Basilica of San Barnaba

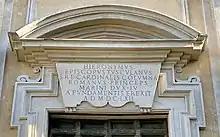
The plaque celebrating the foundation of the basilica, placed above the main door on St. Barnabas Square.

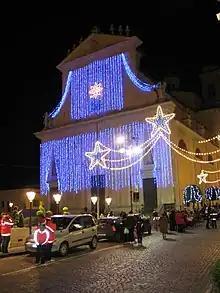
The facade of the basilica on St. Barnabas Square during Christmas 2008.

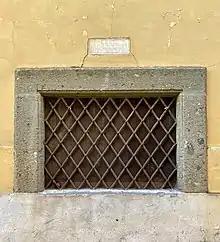
The large window of the former cemetery, in Corso Trieste, located below the basilica.

The first sung mass was celebrated in the new Collegiate Church only on October 22, 1662, by Monsignor Carlo Tarugi, vicar general of the suburbicarian see of Albano and the first abbot parish priest, Don Agostino Gagliardi. In fact, the plaque affixed by Cardinal Girolamo Colonna on the counterfacade dates from that date, recalling how the church is under the perpetual "iuspatronatus" of the Colonna family. However, the official consecration of the Collegiate Church was celebrated only on May 14, 1713 by the archbishop of Naples Monsignor Antonio Sanfelice.